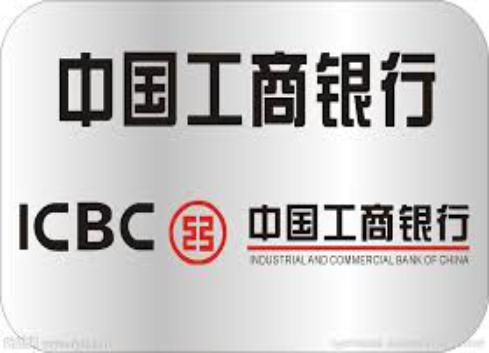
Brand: icbc-2
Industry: Others